Honda 1300

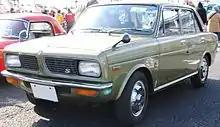
Honda 1300 Series 77 sedan

The car had been introduced at the Tokyo Motor Show in October 1968, but production only got under way during the early months of 1969. In May 1969 the Honda 1300 went on sale in Japan. It was reported at the time that launch was delayed by a couple of months because company president Soichiro Honda found the styling of the car as presented at the Tokyo Motor Show the previous year unacceptably bland and called for a redesign. It was not lost on contemporary commentators that Honda himself at the time owned and frequently drove a Pontiac Firebird, and the split air intakes on the front of the Honda 1300 as it came to market suggest that Honda design personnel were also aware of the boss's fondness for his Pontiac.